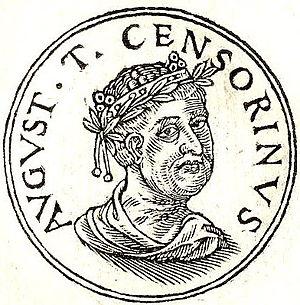
Appius Claudius Censorinus est un usurpateur romain de la série des trente Tyrans dont la biographie donnée par l'Histoire Auguste est hautement fantaisiste et l'existence même est douteuse.